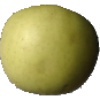
Label: Apple Golden 3